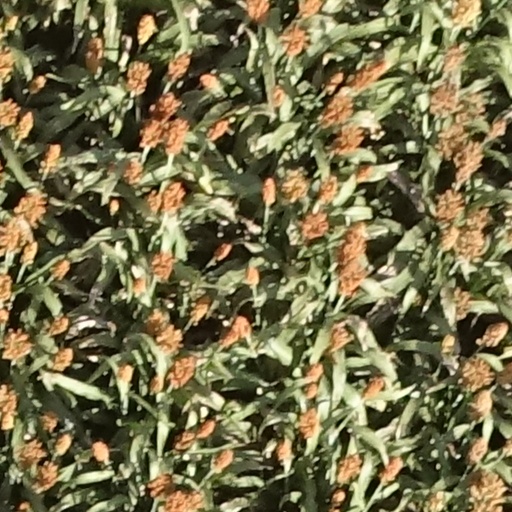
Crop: sorghum